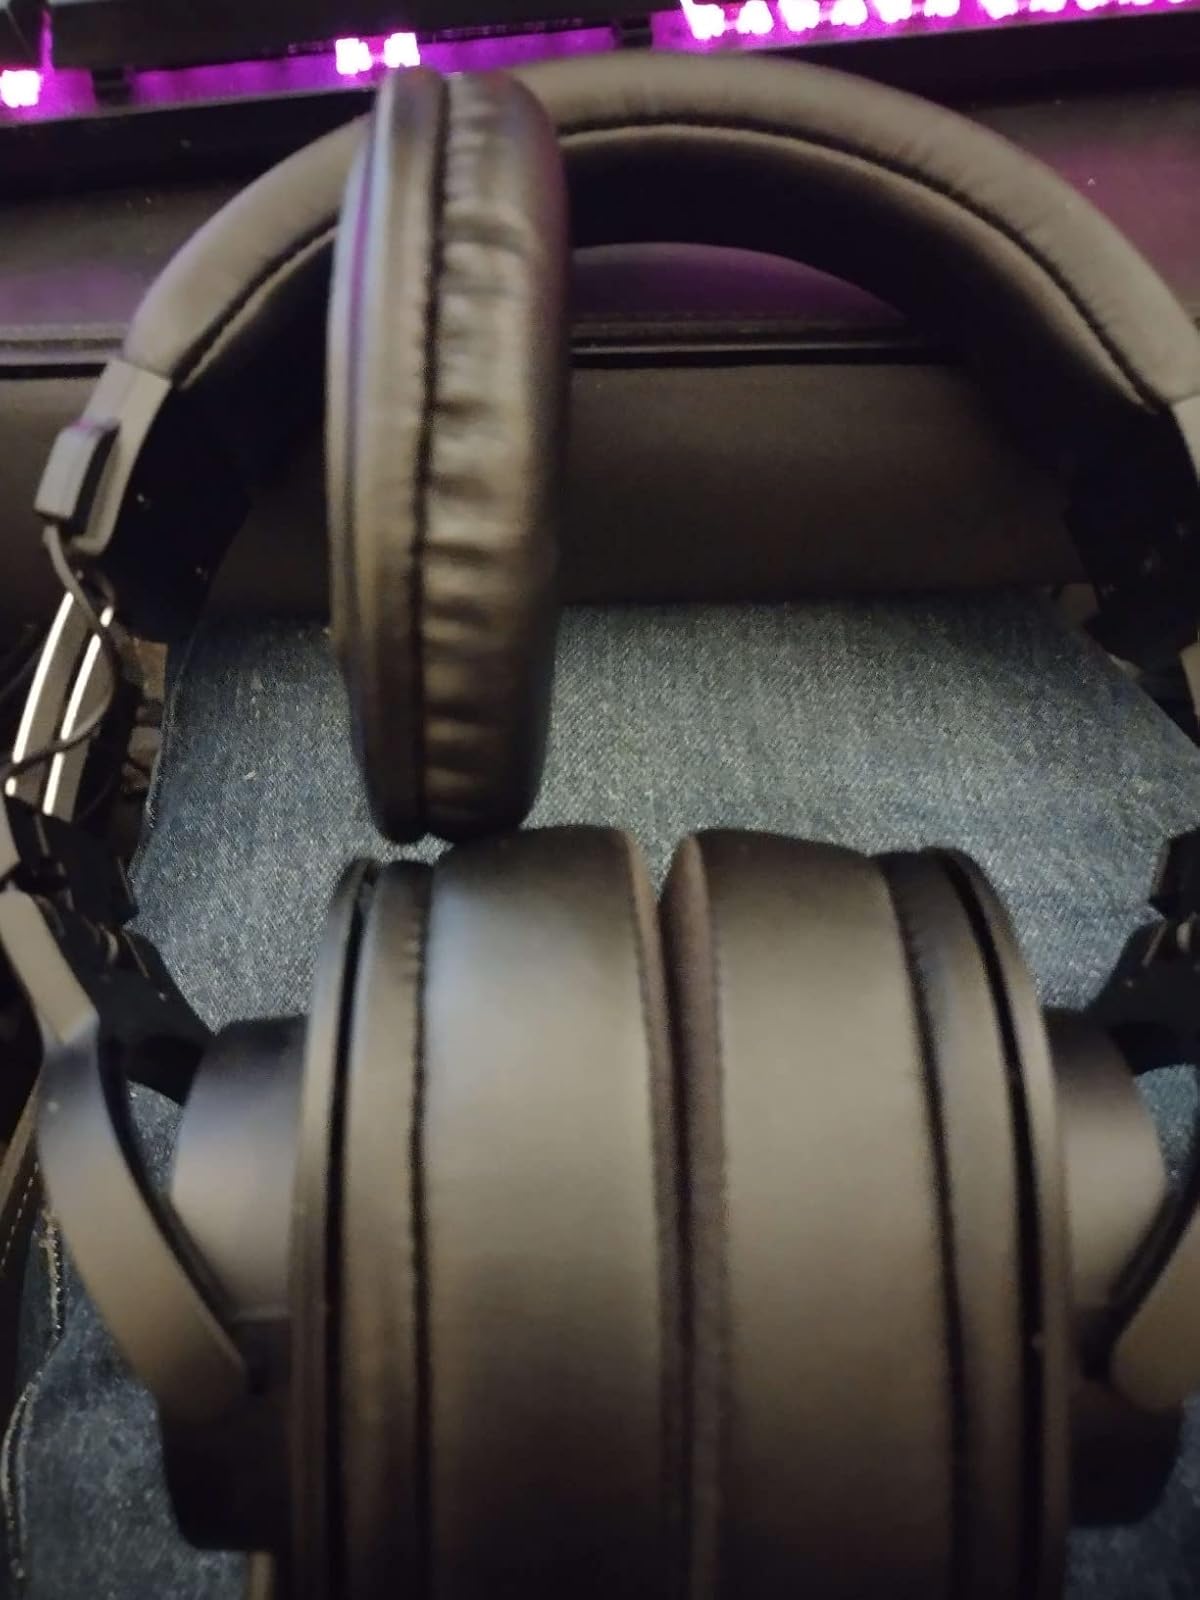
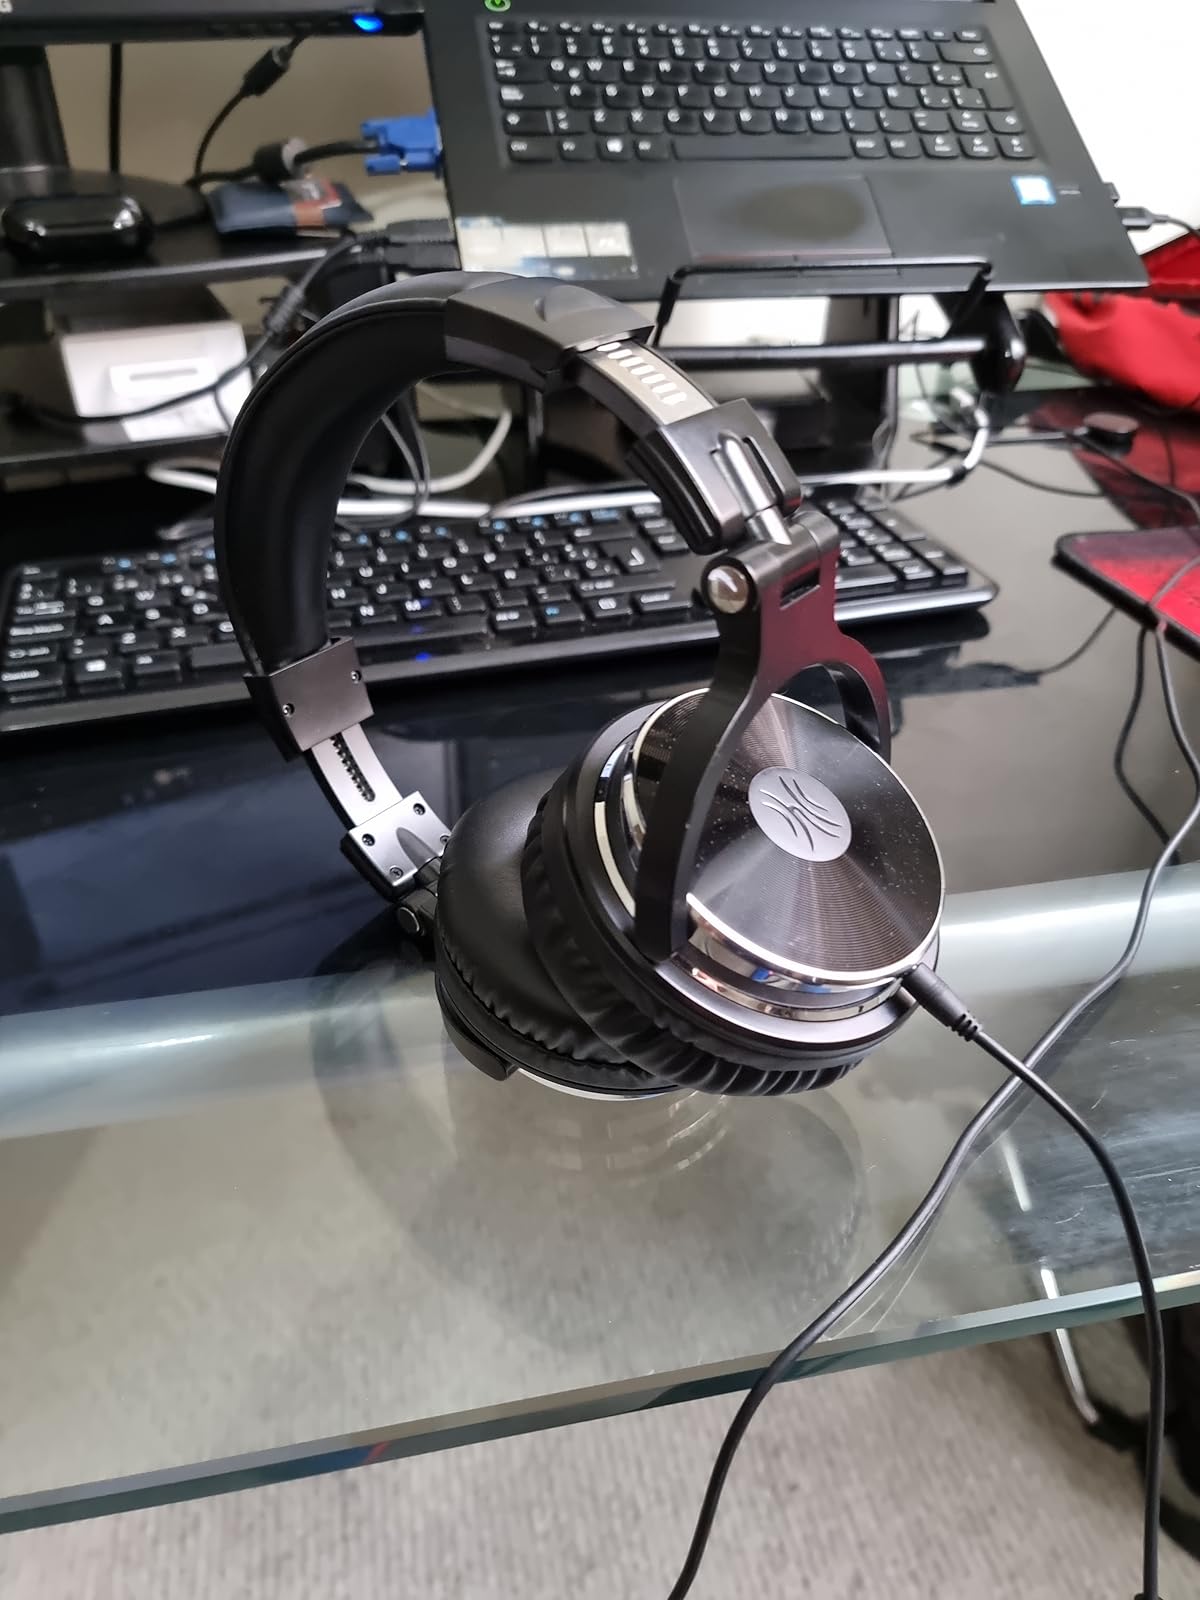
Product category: headphones
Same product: no